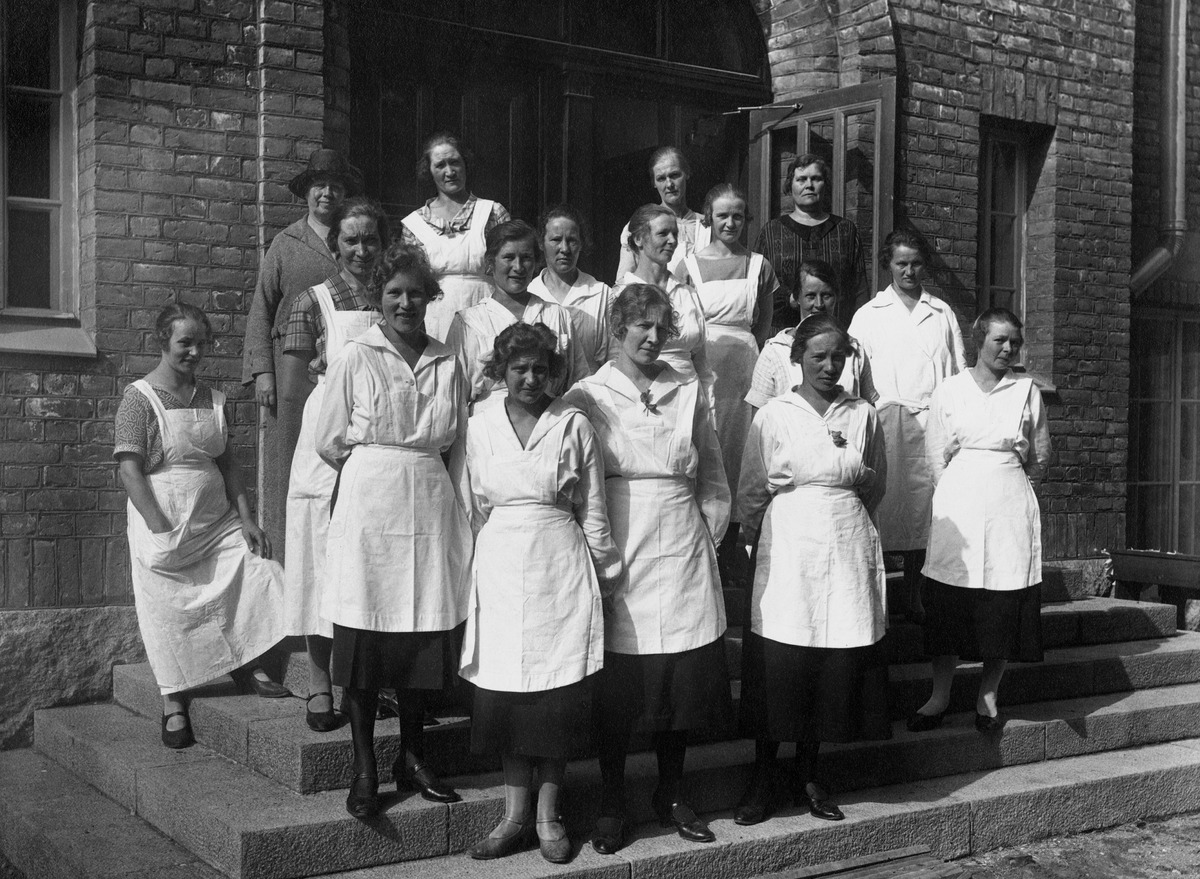
Naispuolisia työntekijöitä mahdollisesti Elannon leipätehtaalla
sisällön kuvaus: Naispuolisia työntekijöitä mahdollisesti Elannon leipätehtaalla. Elannon kokoelma. mustavalkoinen
Kuvaaja: Sundström, Eric, valokuvaaja
Ajankohta: kuvausaika 1910 - 1920 -luku
Paikka: Suomi, Uusimaa, Helsinki, Sörnäinen Helsinki, Hämeentie 11-13, Kaikukatu 2
Aiheet: Osuusliike Elanto, työ työntekijät, työasut, teollisuus